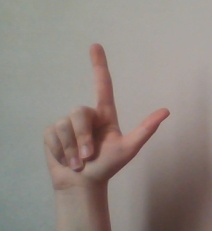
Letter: laam